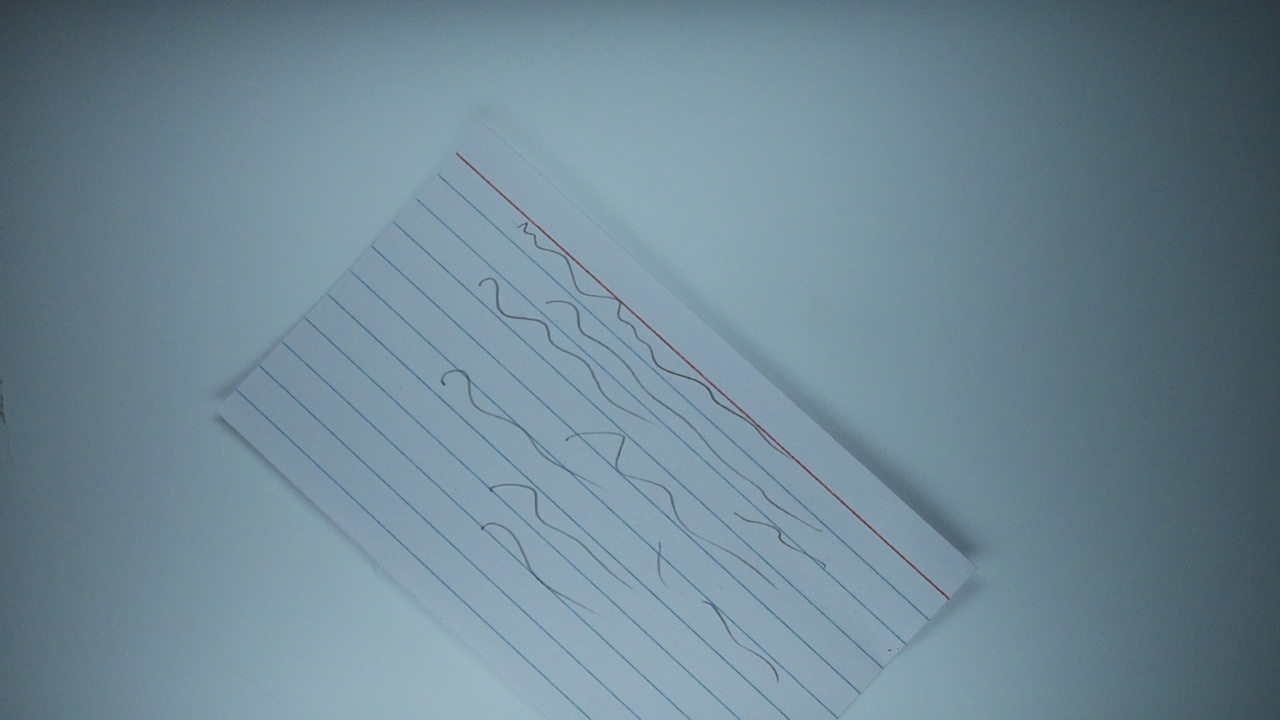
Label: recycle